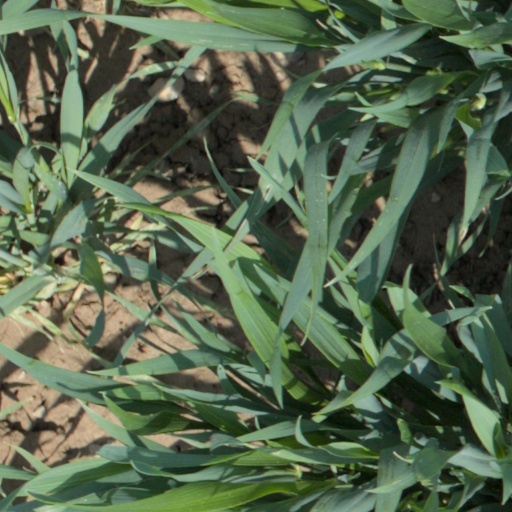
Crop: wheat